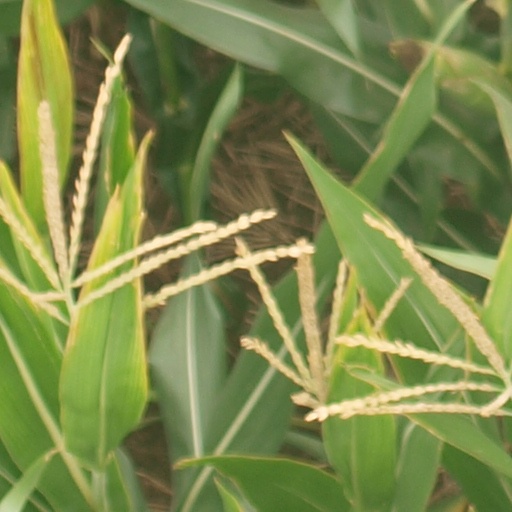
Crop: maize; corn